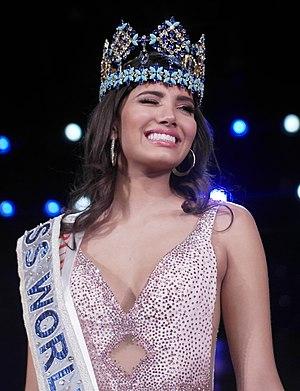
Miss Monde 2016 est la 66ᵉ élection de Miss Monde, qui s'est déroulée à Oxon Hill, dans l'État de Washington, aux États-Unis, au sud de la capitale Washington, le 18 décembre 2016. La gagnante, la portoricaine Stephanie Del Valle, succède ainsi à l'espagnole Mireia Lalaguna, Miss Monde 2015.
Miss Monde est un concours de beauté international qui élit chaque année une jeune femme Miss Monde. Il a été créé en 1951 au Royaume-Uni par Eric Morley. Depuis sa mort en 2000, sa veuve, Julia Morley, est présidente du comité Miss Monde. Ce concours fait partie, avec Miss Univers, Miss Terre et Miss International, des 4 plus grands concours de beauté internationaux.
Stephanie Del Valle, née le 30 décembre 1996 à San Juan à Porto Rico, est une reine de beauté porto-ricaine, élue Miss Monde 2016.